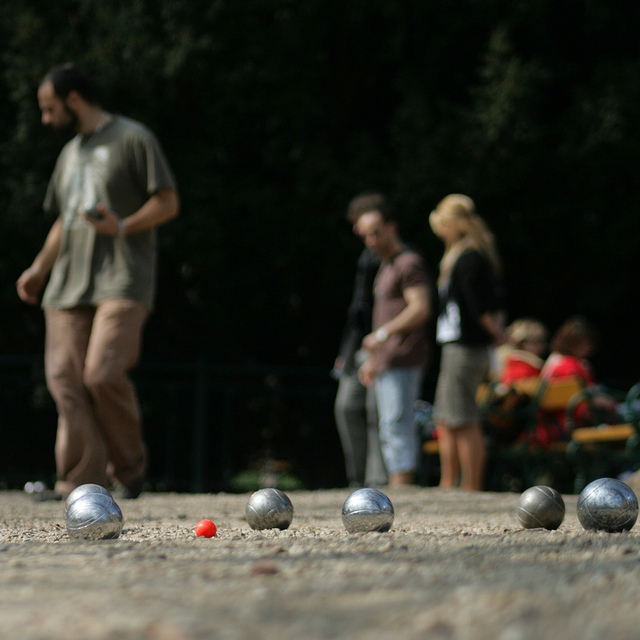
những quả bi sắt đang nằm trên sân cát